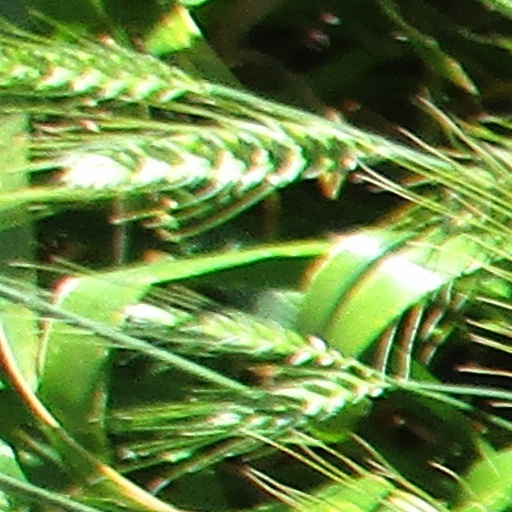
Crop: wheat